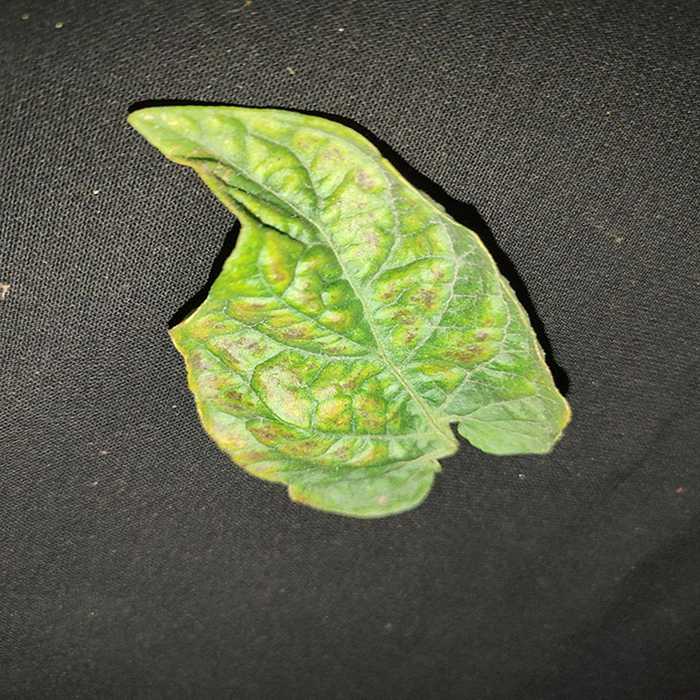
Plant: Tomato
Label: Tomato spotted wilt